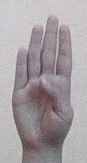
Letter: kaaf